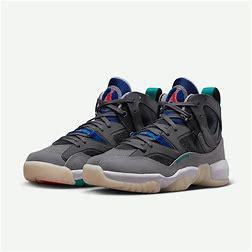
Brand: Jordan
Model: Jumpman Two Trey